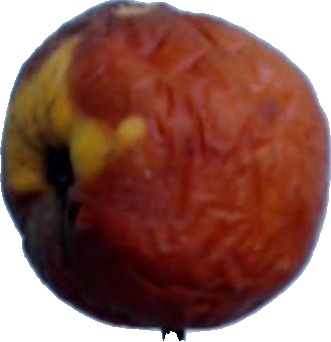
Label: apple_rotten_1